Streetcars in Cincinnati

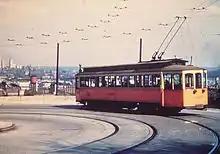
A streetcar , with the double trolley poles which were an almost-unique feature of the Cincinnati streetcar system

Streetcars operated by the Cincinnati Street Railway were the main form of public transportation in Cincinnati, Ohio, at the end of the 19th century and the start of the 20th century. The first electric streetcars began operation in 1889, and at its maximum, the streetcar system had of track and carried more than 100 million passengers per year. A very unusual feature of the system was that cars on some of its routes traveled via inclined railways to serve areas on hills near downtown. With the advent of inexpensive automobiles and improved roads, transit ridership declined in the 20th century and the streetcar system closed in 1951.